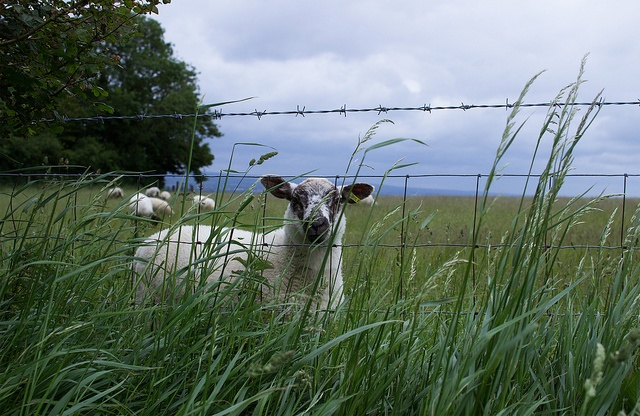
a white sheep near a fence in tall grass
a sheep in a grassy field next to a fence
A sheep looking through a barbed wire fence to taller green grass
A herd of sheep standing on top of a lush green field.
A sheep stands in tall grass near a barbed wire fence.